Rachel Carson Homestead

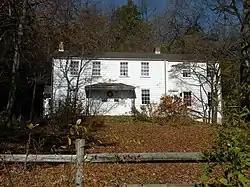

The Rachel Carson Homestead is a National Register of Historic Places site that is located in Springdale, Pennsylvania, United States, eighteen miles northeast of Pittsburgh and near the Allegheny River.